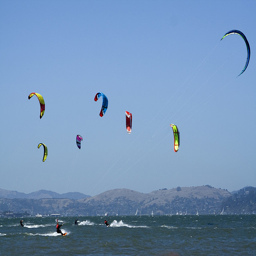
Many surfers are kite surfing through the ocean.
A group of people kite board on top of the ocean.
Parasailors on the lake with mountains in the background.
A bunch of parachutes are flying over a body of water
A group of people are sail surfing with mountains in the background.